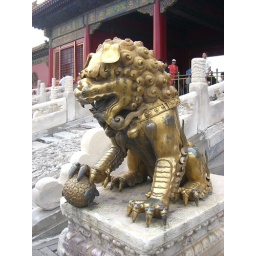
This is the male - note the ball under the right paw.